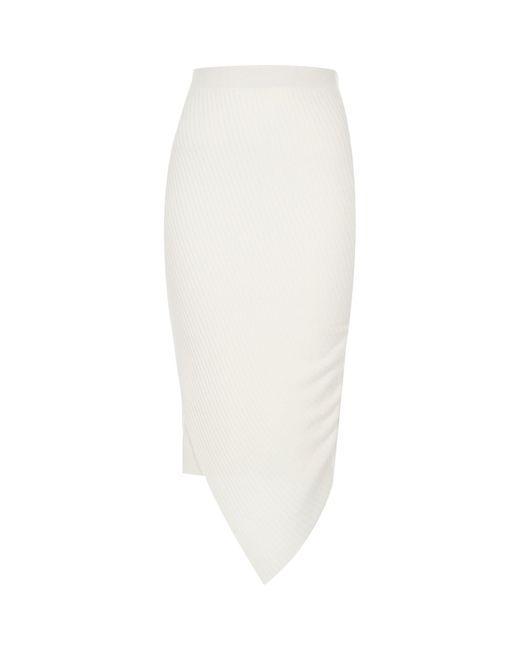
Weißer, schlanker, gerader Rock mit hoher Taille und mittlerer Wade